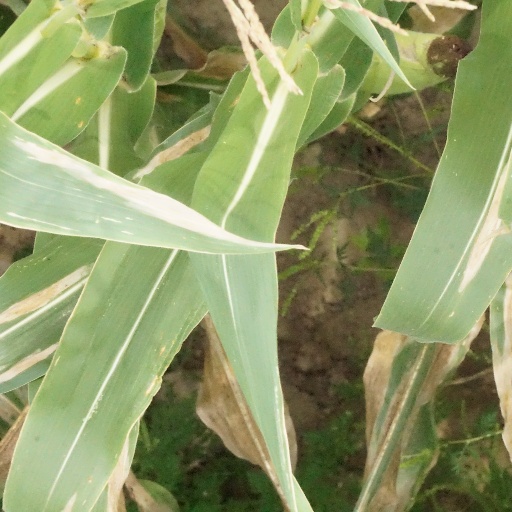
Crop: maize; corn